Bubble Bobble (video game)

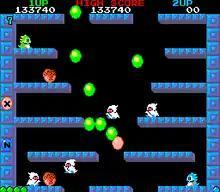
Bub (player 1) is in the upper left of this arcade level.

In the game, each player controls one of the two dragons. Players can move along platforms, fall to lower ones, and jump to higher ones and over gaps. Each level is limited to a single screen, with no left/right scrolling; however, if a screen has gaps in its bottom edge, players can fall through these and reappear at the top. Each level has a certain number of enemies that must be defeated in order to advance. The players must blow bubbles to trap the enemies and then burst these bubbles by colliding with them. Magic items appear from time to time and grant special abilities and advantages when picked up. Special bubbles occasionally appear that can be burst to attack enemies with fire, water, or lightning. Each defeated enemy turns into a food item that can be picked up for extra points. Defeating multiple enemies at once awards higher scores and causes more valuable food items to appear. Furthermore, if a player collects letter bubbles to spell the word EXTEND, a bonus life is earned and both players immediately advance to the next level. All bubbles will float for a certain length of time before bursting on their own; players can jump on these and ride them to otherwise inaccessible areas to reach enemies and/or powerups.